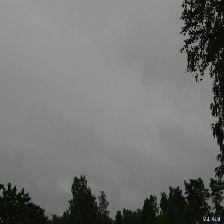
Cloud type: Nimbostratus